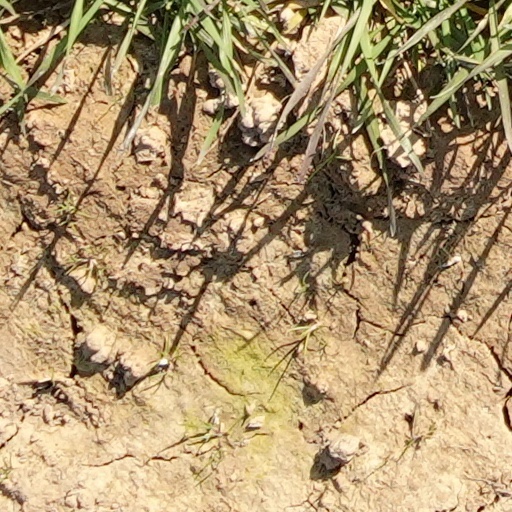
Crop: wheat